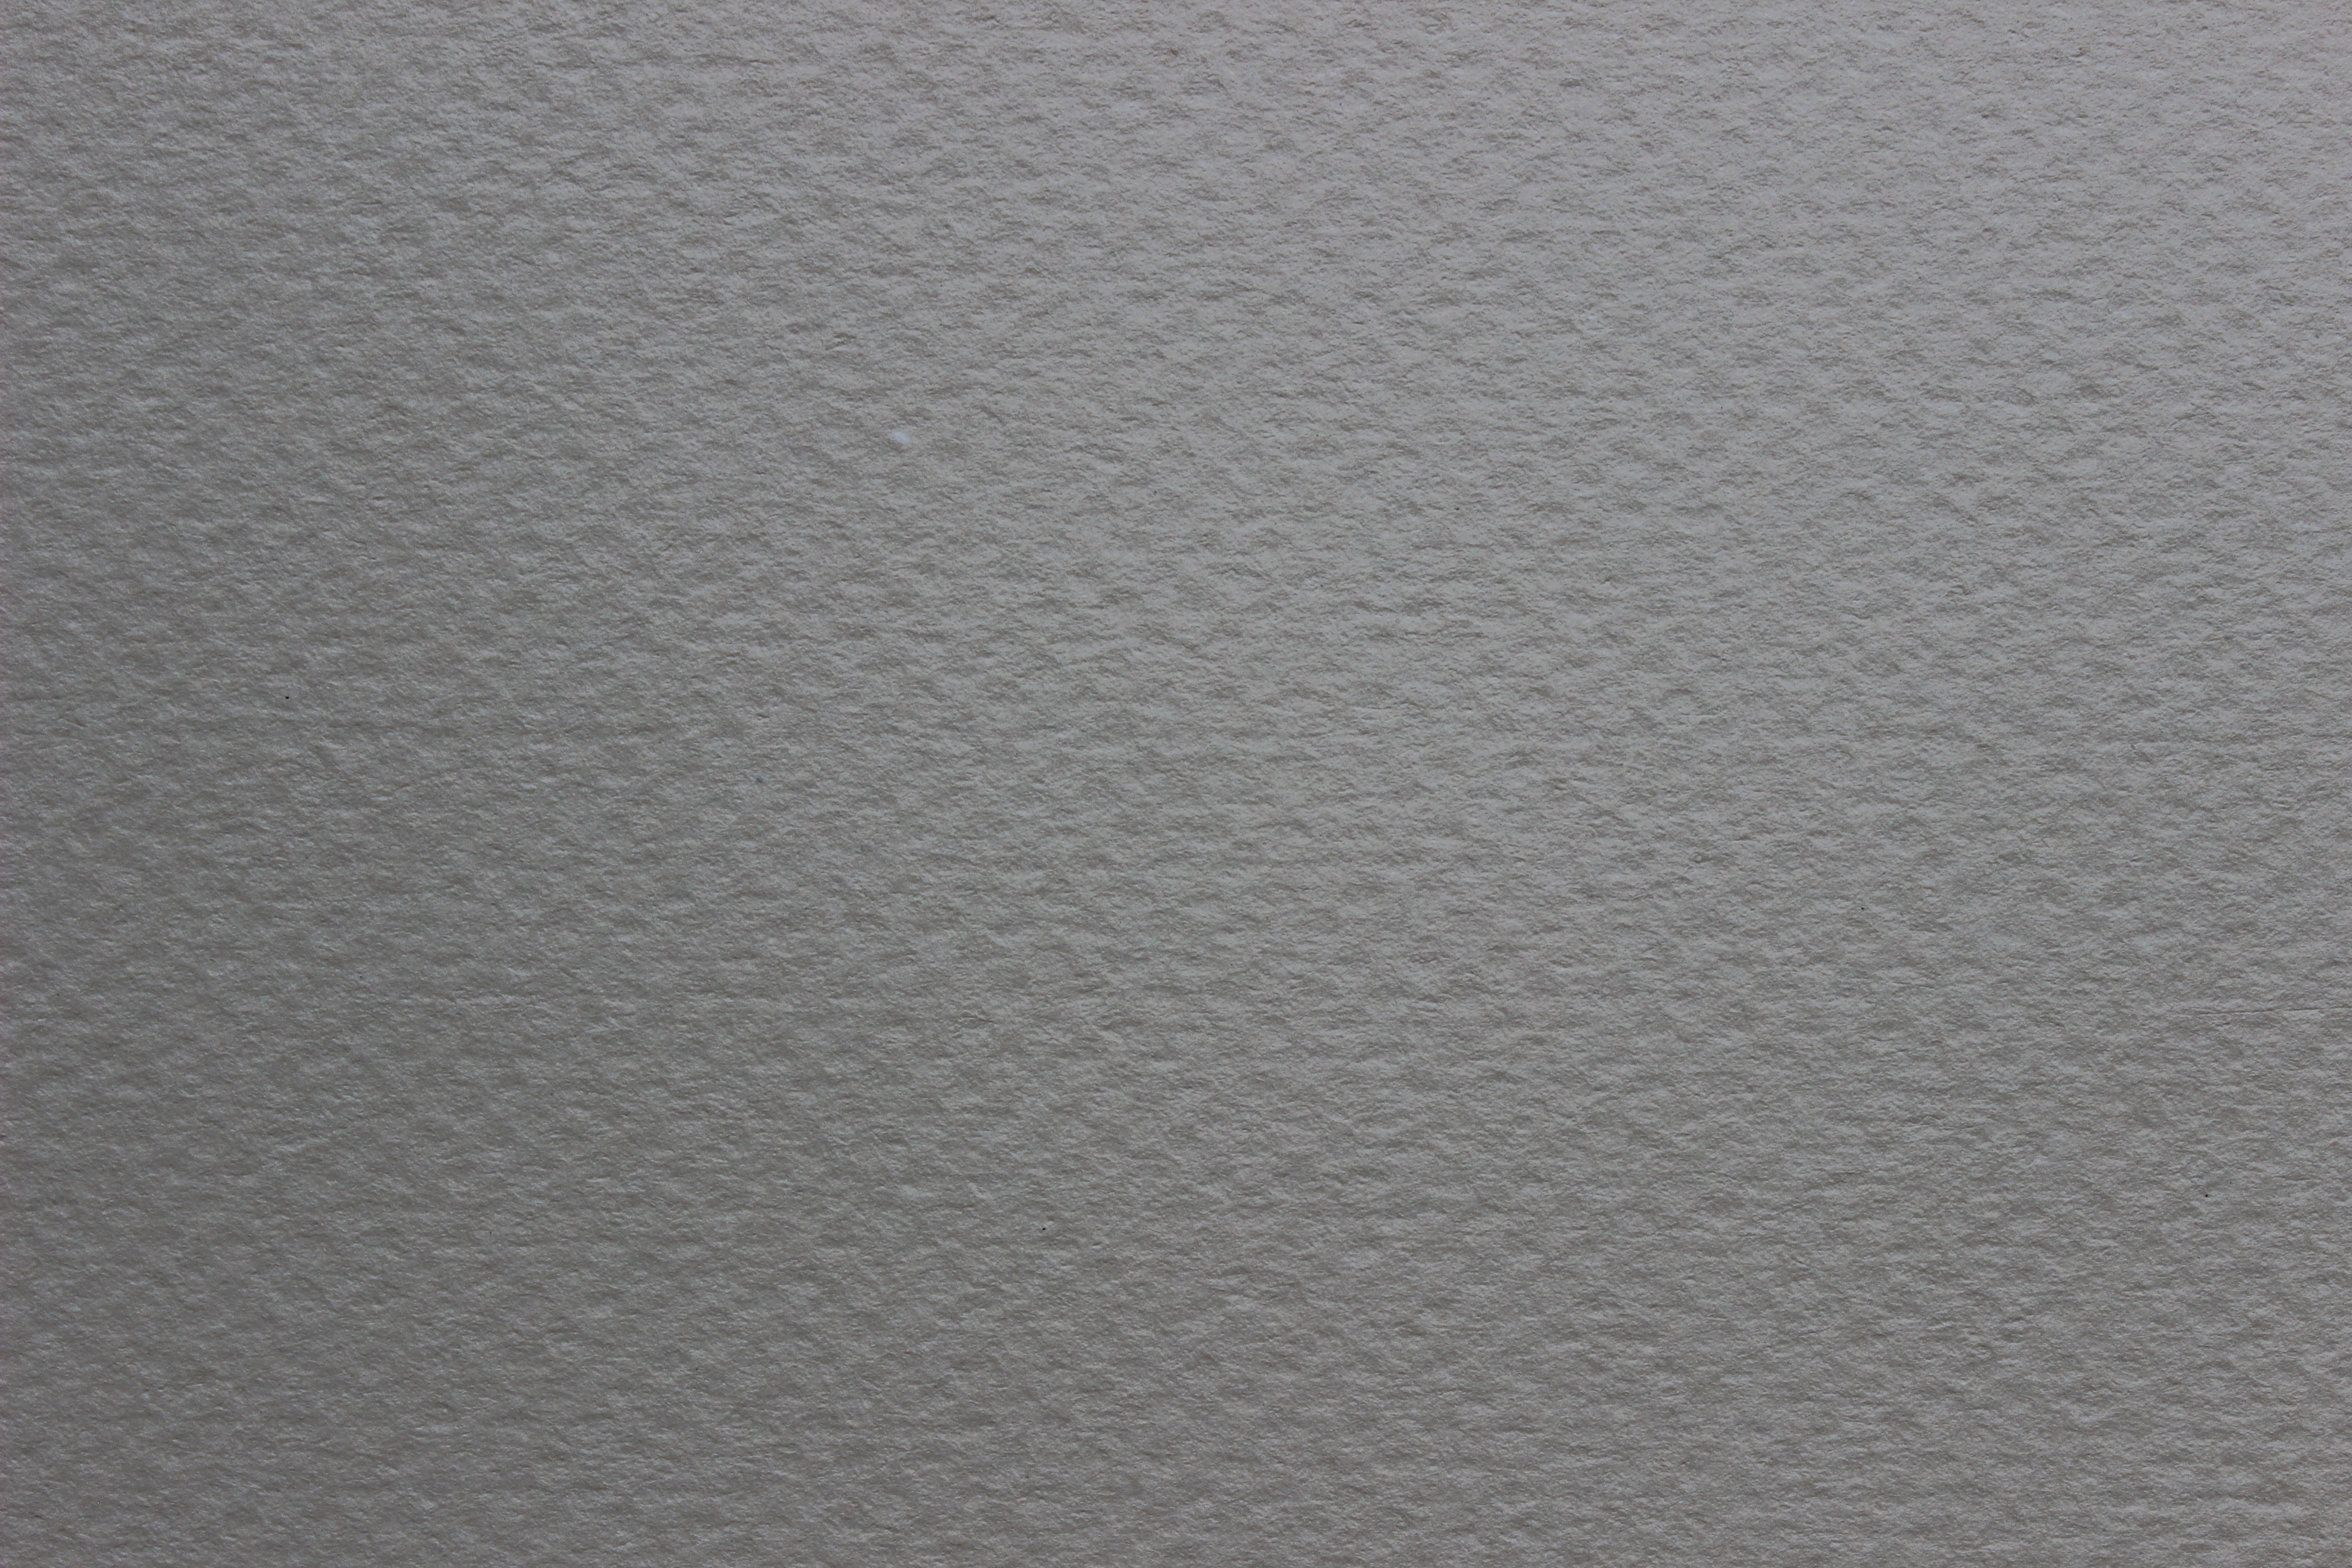
wood, texture, floor, pattern, line, gray, paper, material, circle, textile, design, wallpaper, flooring, invoiced, laminate flooring